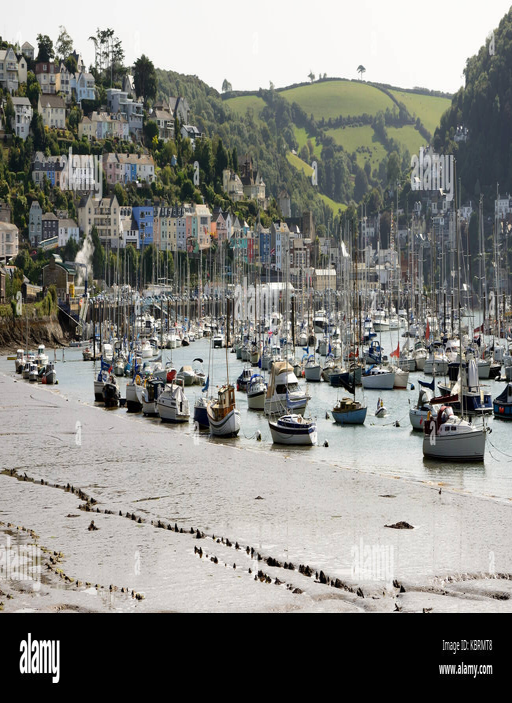
boats moored in the estuary